A-Trane

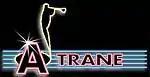
A-Trane logo

The A-Trane was opened in late 1992. It is located in Berlin-Charlottenburg at Bleibtreustrasse 1 where its doors open every night at 9 pm. Uncounted locally and internationally renowned musicians have played the club, including Wynton Marsalis, Herbie Hancock, Lee Konitz, Brad Mehldau, Larry Coryell, Diana Krall, Esbjörn Svensson, James Carter, Detroit Gary Wiggins, Take 6 and Till Brönner. It is one of the venues of the annual JazzFest Berlin. Numerous live jazz albums have been recorded at the A-Trane. On Saturday nights after the regular show there is "Jazz after Midnight", the weekly jam session. The club can accommodate no more than 100 people that gather around the 12 square meter bandstand.